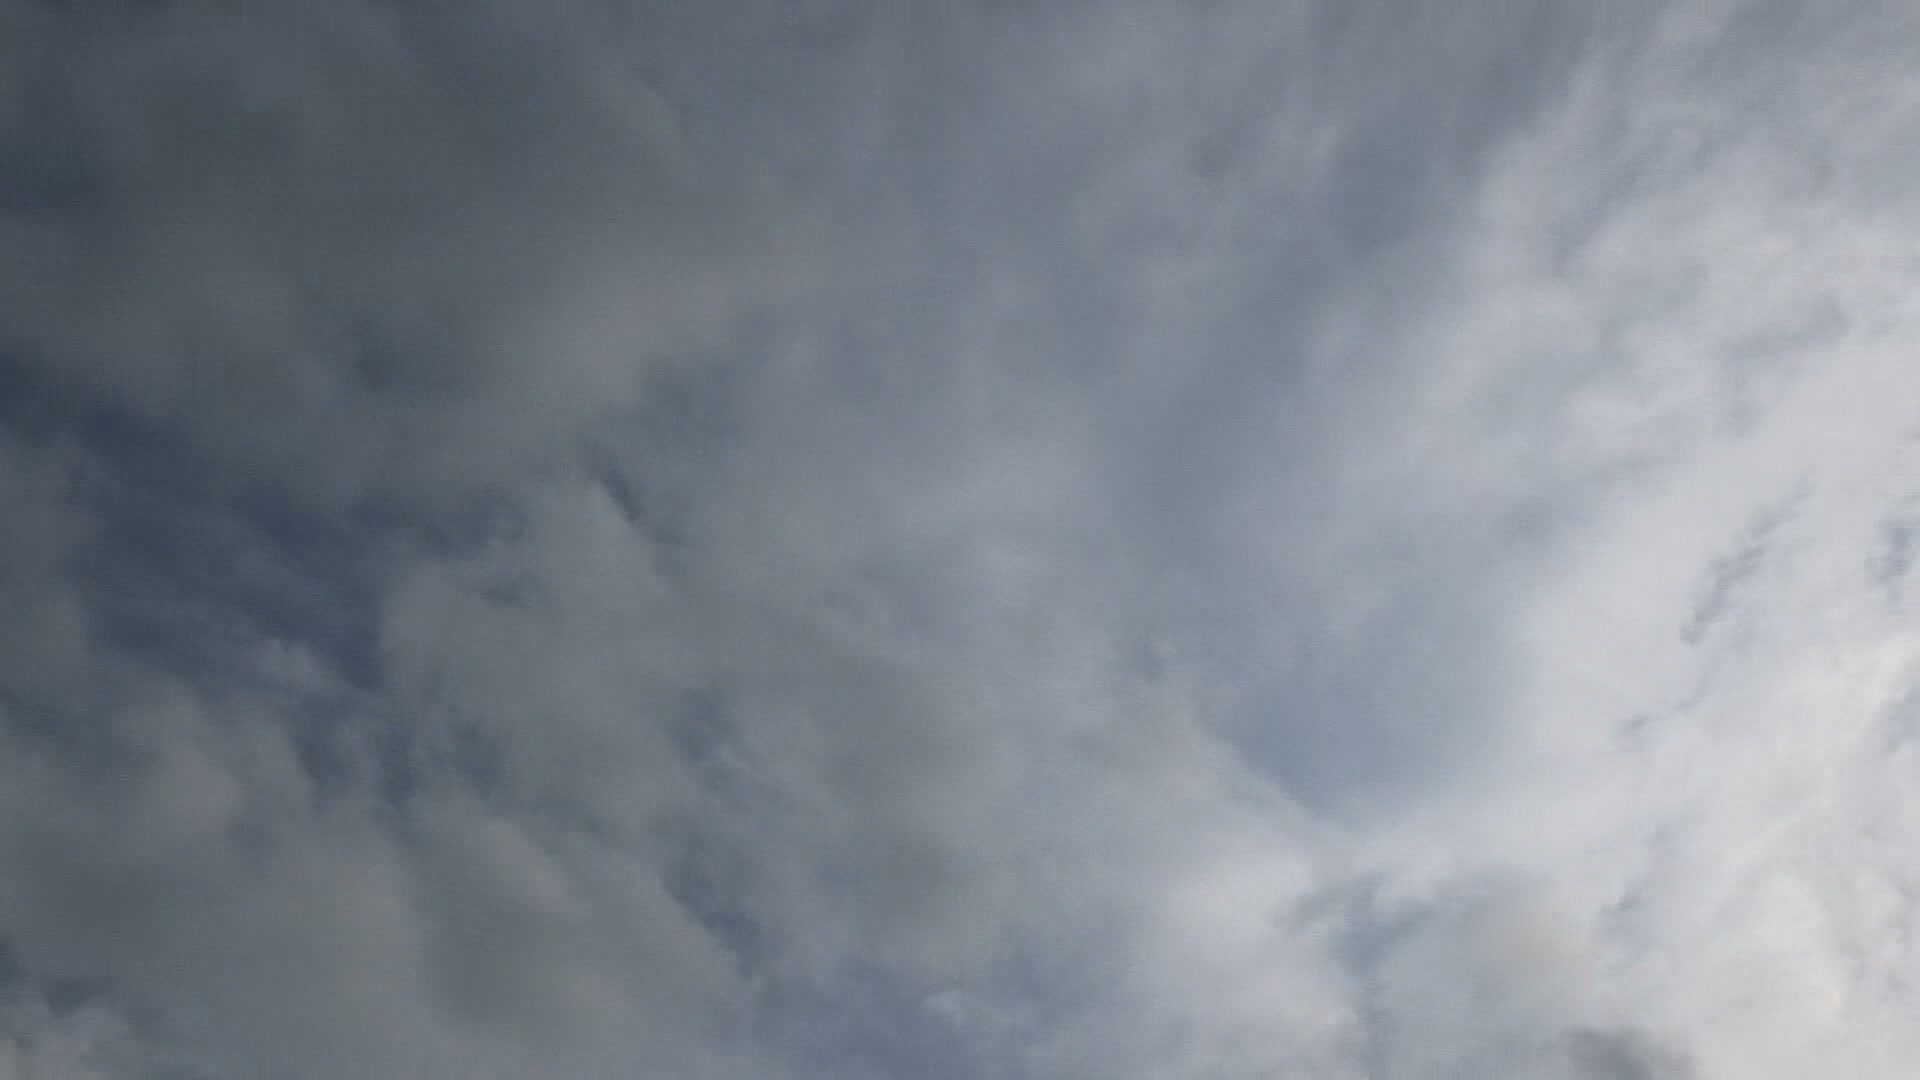
Cloud type: Altostratus